One Piece (2023 TV series)

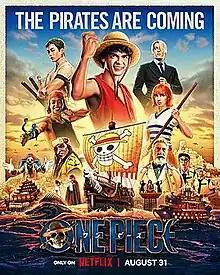
Promotional poster incorporating several notable characters from the first season.

On June 17, 2023, the series' premiere date and teaser trailer were revealed by the main cast in-person during the fourth edition of Tudum at Ibirapuera Park in São Paulo, Brazil. The presentation took place at the Ibirapuera Auditorium for an audience of 11,000 people, and was streamed live on Netflix's official YouTube channels to 78 million viewers. The three-day event was held between June 16 and 18 and featured a "One Piece"-themed immersive experience, which displayed a life-size replica of the pirateship "Going Merry" at the Pavilhão Ciccillo Matarazzo, located inside the park. On June 29, 2023, a promotional website for the series was launched. Billed as the "Straw Hat Grand Fleet", the website features behind-the-scenes content as well as a section for creating custom wanted posters. On July 21, 2023, Netflix released the official trailer and a personalized letter from Oda.